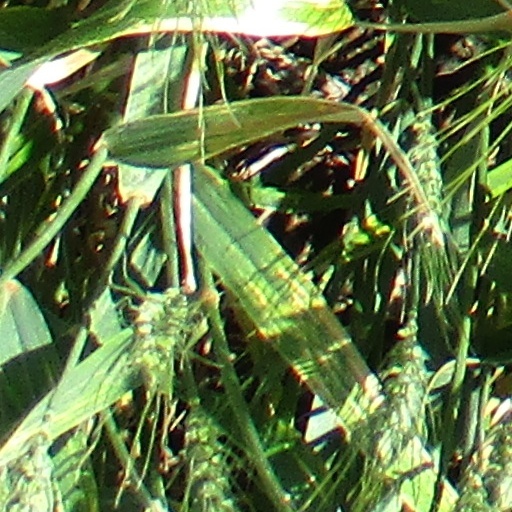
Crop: wheat